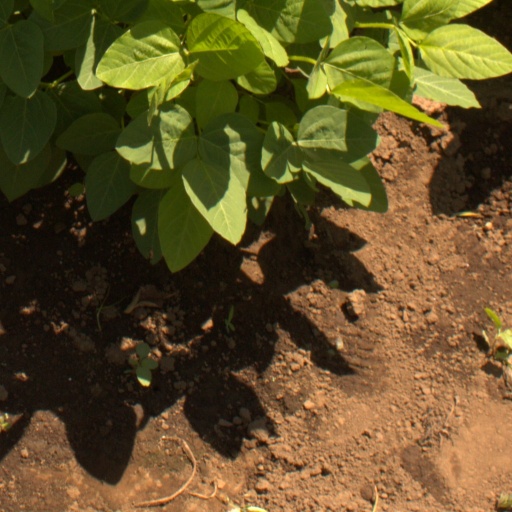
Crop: soybean